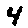
Label: 4